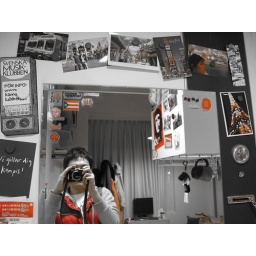
I bet you look red in the mirror